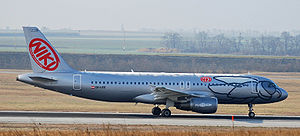
Niki
Niki, Airbus A320 i Wien
Niki var et østrigsk luftfartselskab. Niki blev dannet af Aero Lloyd Austria GmbH, der som følge af insolvens i det tyske moderselskab Aero Lloyd blev overtaget af Niki Lauda i november 2003. I januar 2004 overtog Air Berlin en andel på 24 % af selskabet. Selskabet led store tab af Air Berlins konkurs og blev taget ud af drift den 14. december 2017.